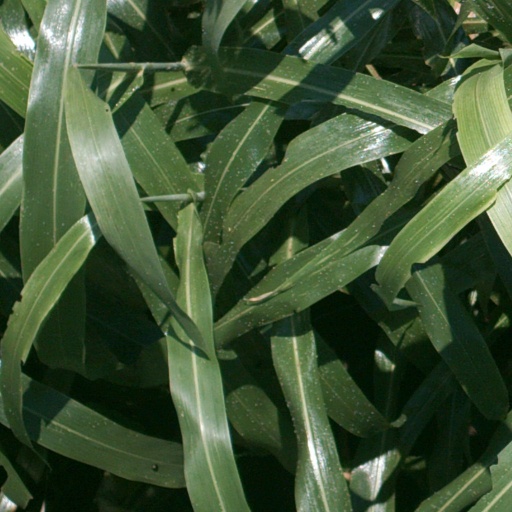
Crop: sorghum